J. H. Haverly

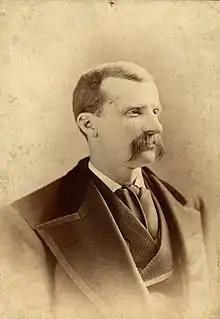

Christopher Haverly (June 30,1837– September 27,1901), better known as J. H. Haverly or John H. "Jack" Haverly, was an American theatre manager and promoter of blackface minstrel shows. During the 1870s and 1880s, he created an entertainment empire centered on his minstrel troupes, particularly Haverly's United Mastodon Minstrels and Haverly's Colored Minstrels. Under his guidance, these troupes grew to impressive sizes and featured elaborate sets and costumes. They toured widely, enlarging minstrelsy's audience to encompass the entire United States as well as England. Haverly's methods sparked a revolution in minstrelsy as other troupes scrambled to compete. As the costs of minstrelsy increased, many troupes went out of business.